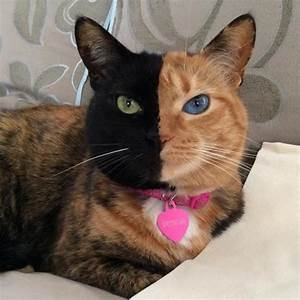
Label: gatto